2015 Canadian wildfires

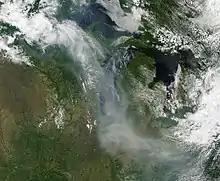
Smoke From Canadian Wildfires Drifts Down to U.S.

However, more than 13,000 people were forced from their homes due to northern Saskatchewan blazes, according to Red Cross. The Canadian Red Cross, as of the 9th July 2015, had assisted more than 7,800 people in the province's northern region, with a total of 280 trained Red Cross personnel from across Canada on the ground with many others coordinating from a distance. The Saskatchewan government was forced to bring in a Sikorsky S-64 skycrane from Montana, and the deployment of an immediate response team of 500 members from the Canadian Armed Forces.